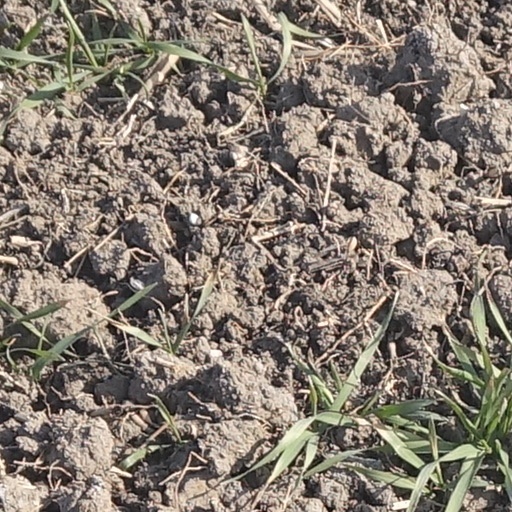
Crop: wheat